Holmen High School

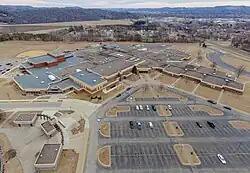

Holmen High School is a high school in Holmen, Wisconsin operated by the Holmen School District. As of 2016, school enrollment was 1,112. The current facility was opened in 1994 and was expanded in 2000. 2020 led to another expansion after the referendum passed in 2019. Holmen High School is a WIAA Division 1 school in sports and is a North Central Association Renaissance School.